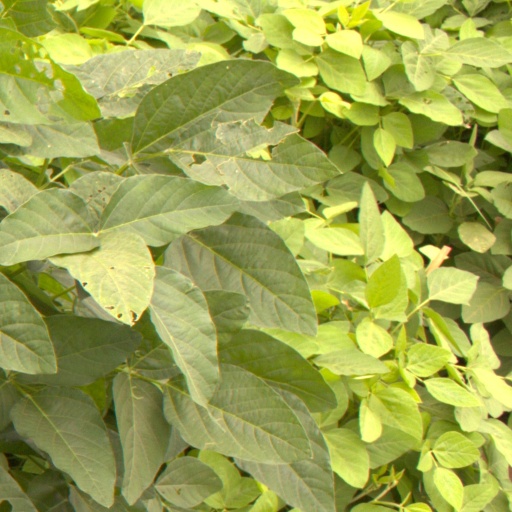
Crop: soybean